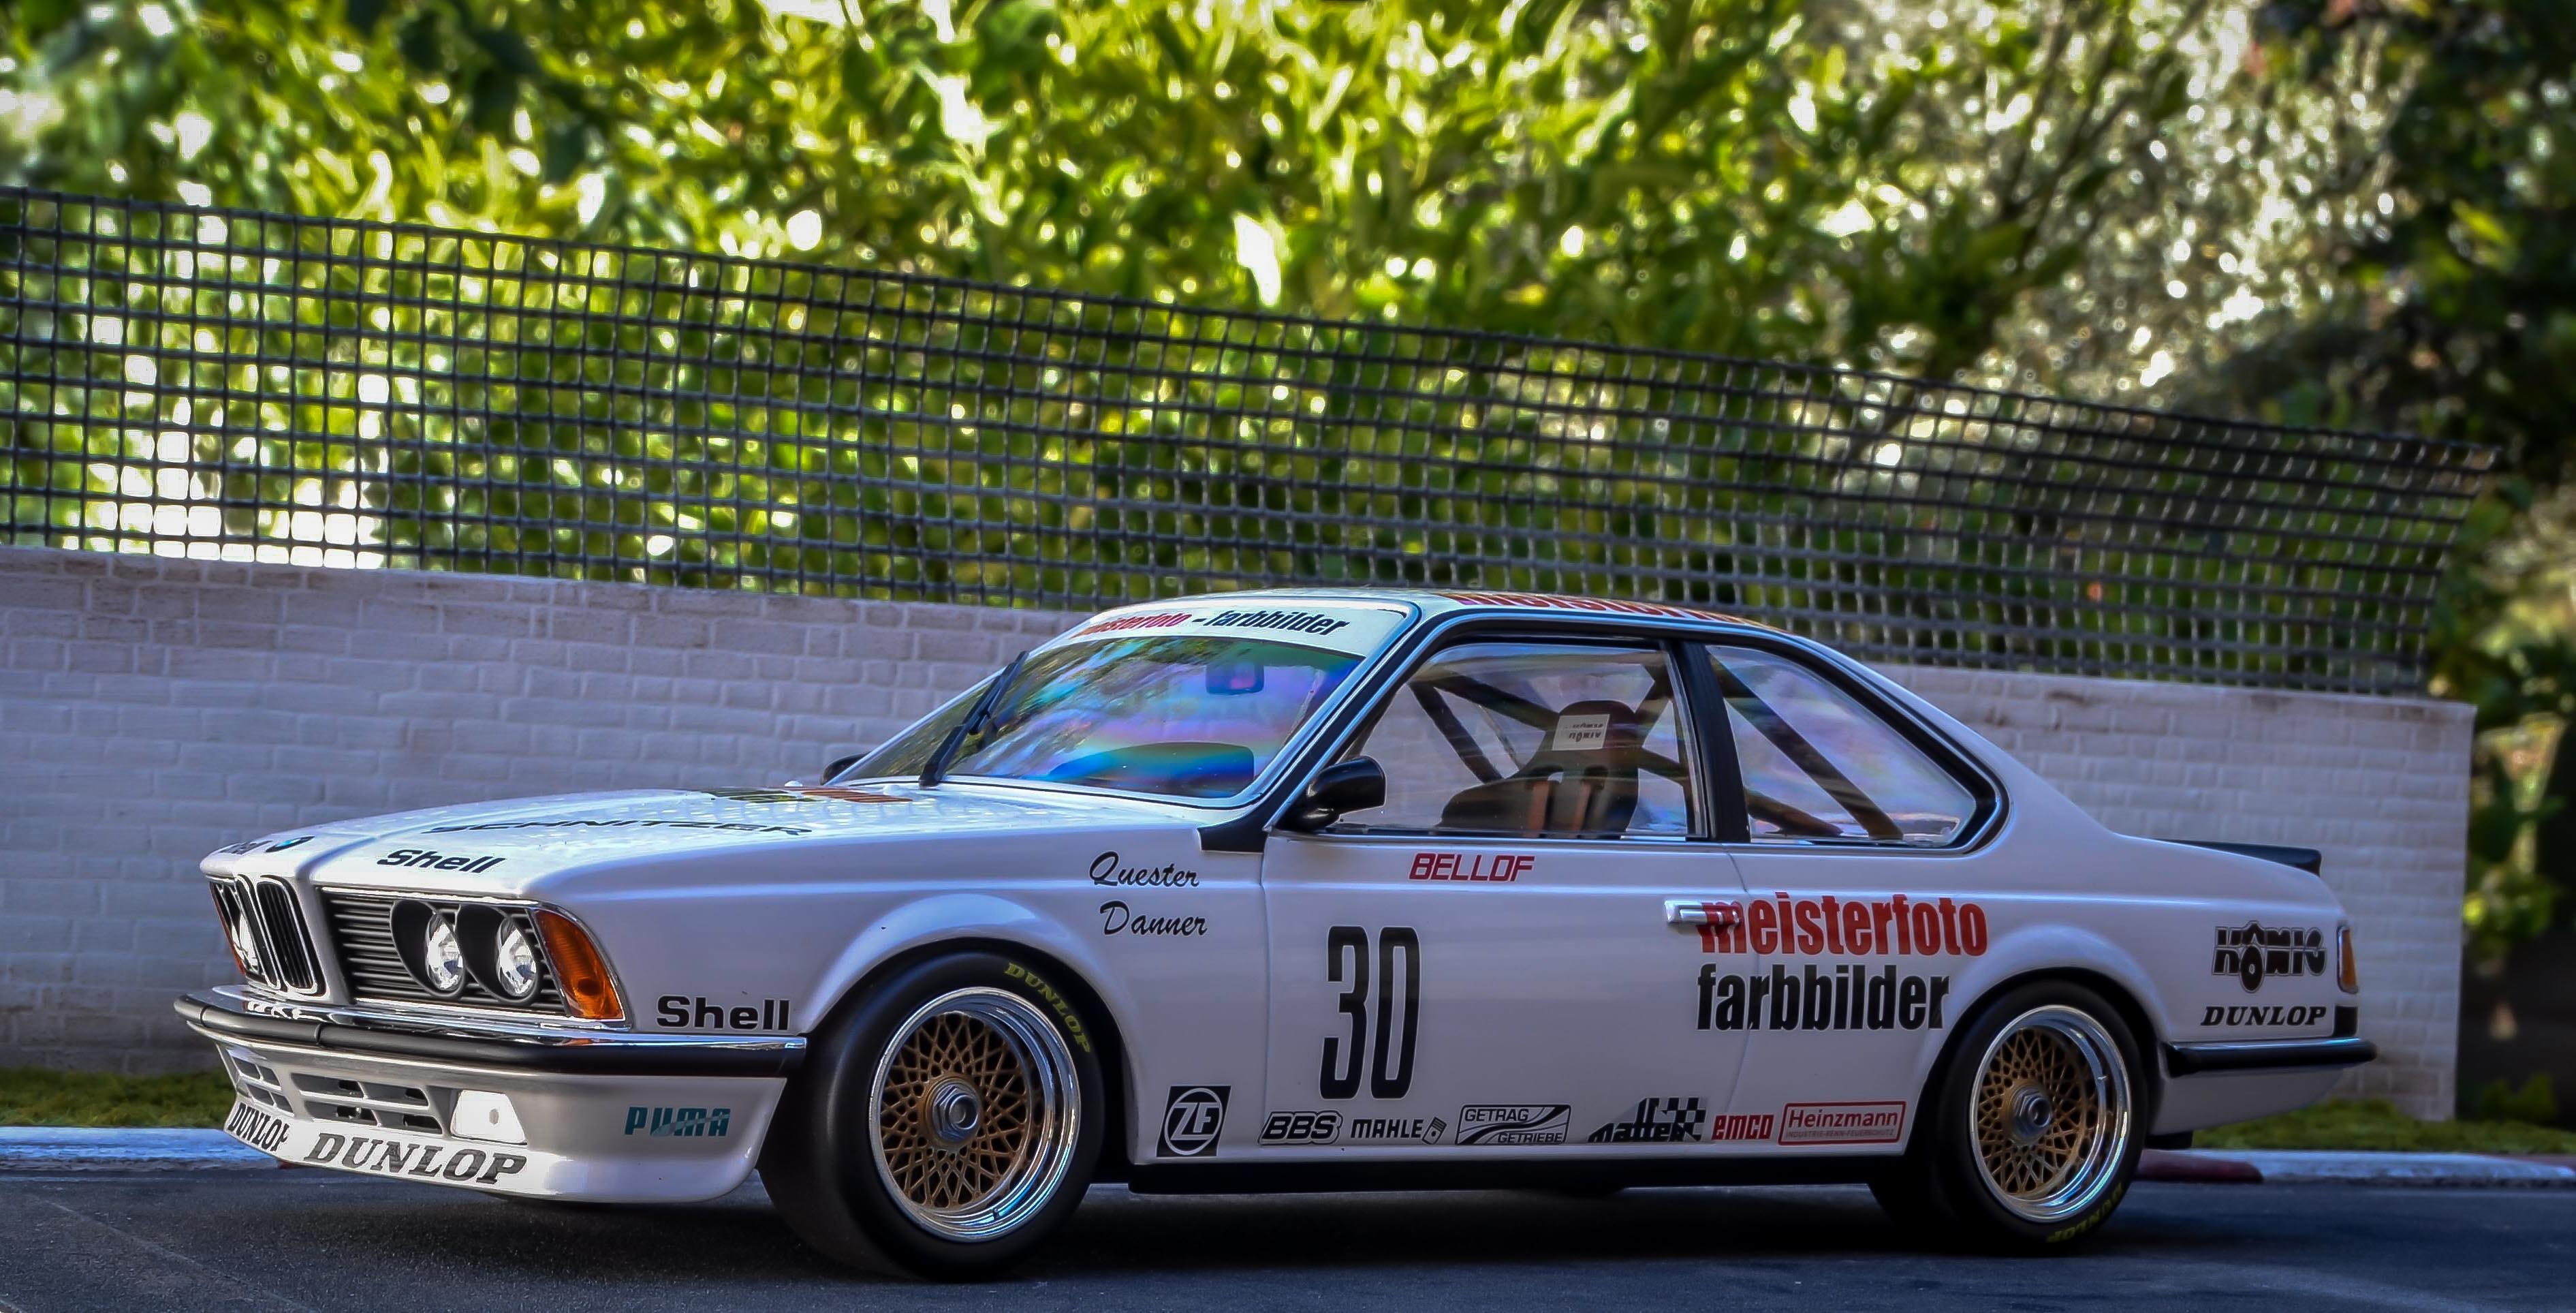
land vehicle, vehicle, car, touring car racing, personal luxury car, Regularity rally, bmw, bmw 6 series e24, motorsport, coupe, sports car, racing, Group A, auto racing, luxury vehicle, bmw e9, automotive design, sedan, classic car, race car, performance car, sports sedan, bmw 3 series e21, endurance racing motorsport, sports, rim, bmw new six